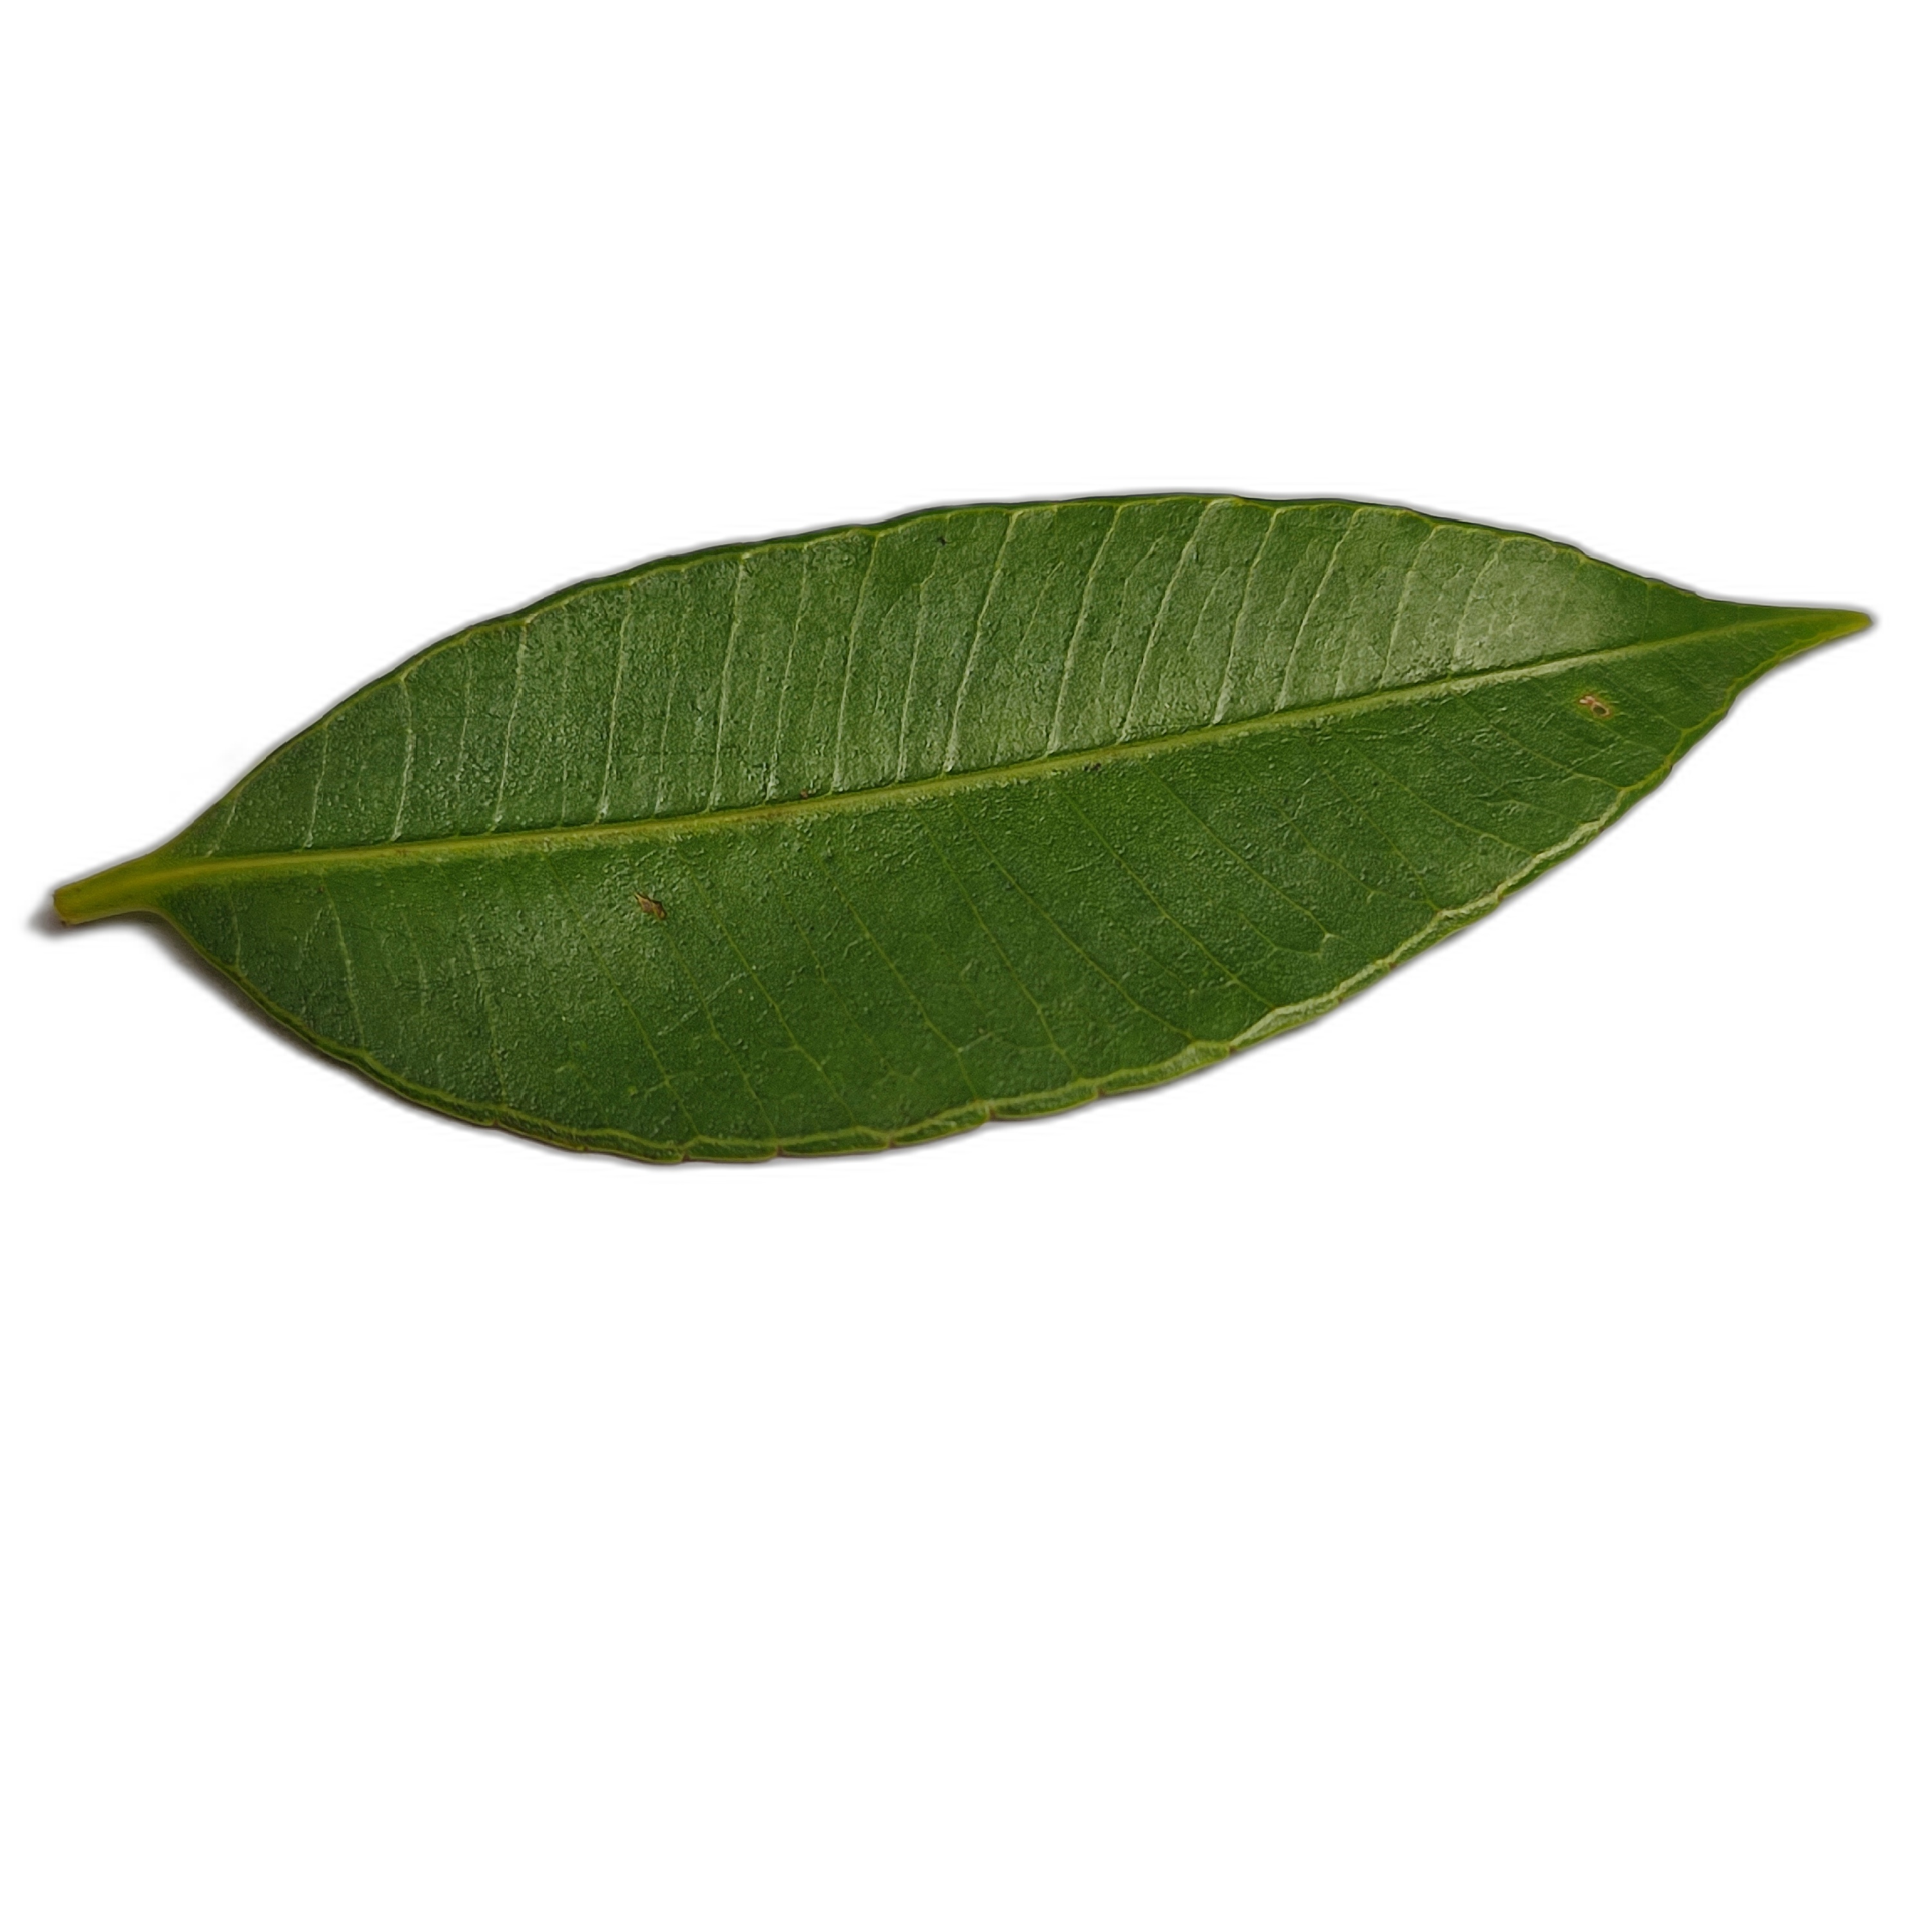
Label: healthy